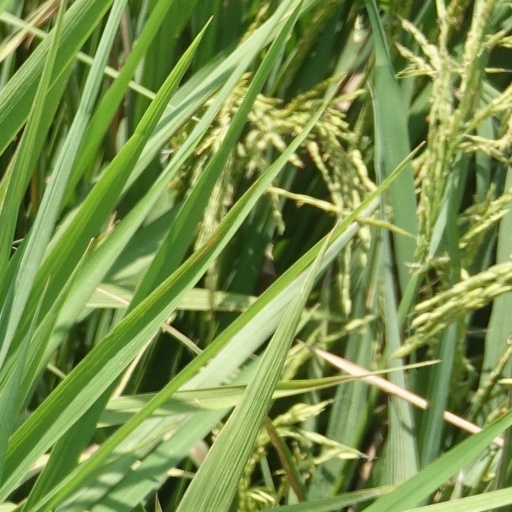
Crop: rice